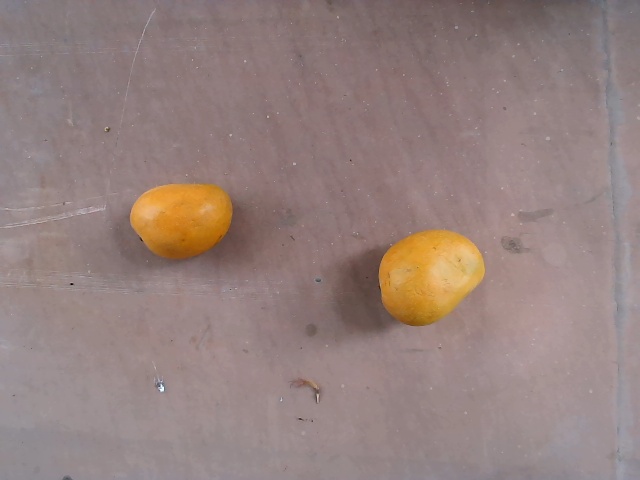
Label: Ripe_Mango